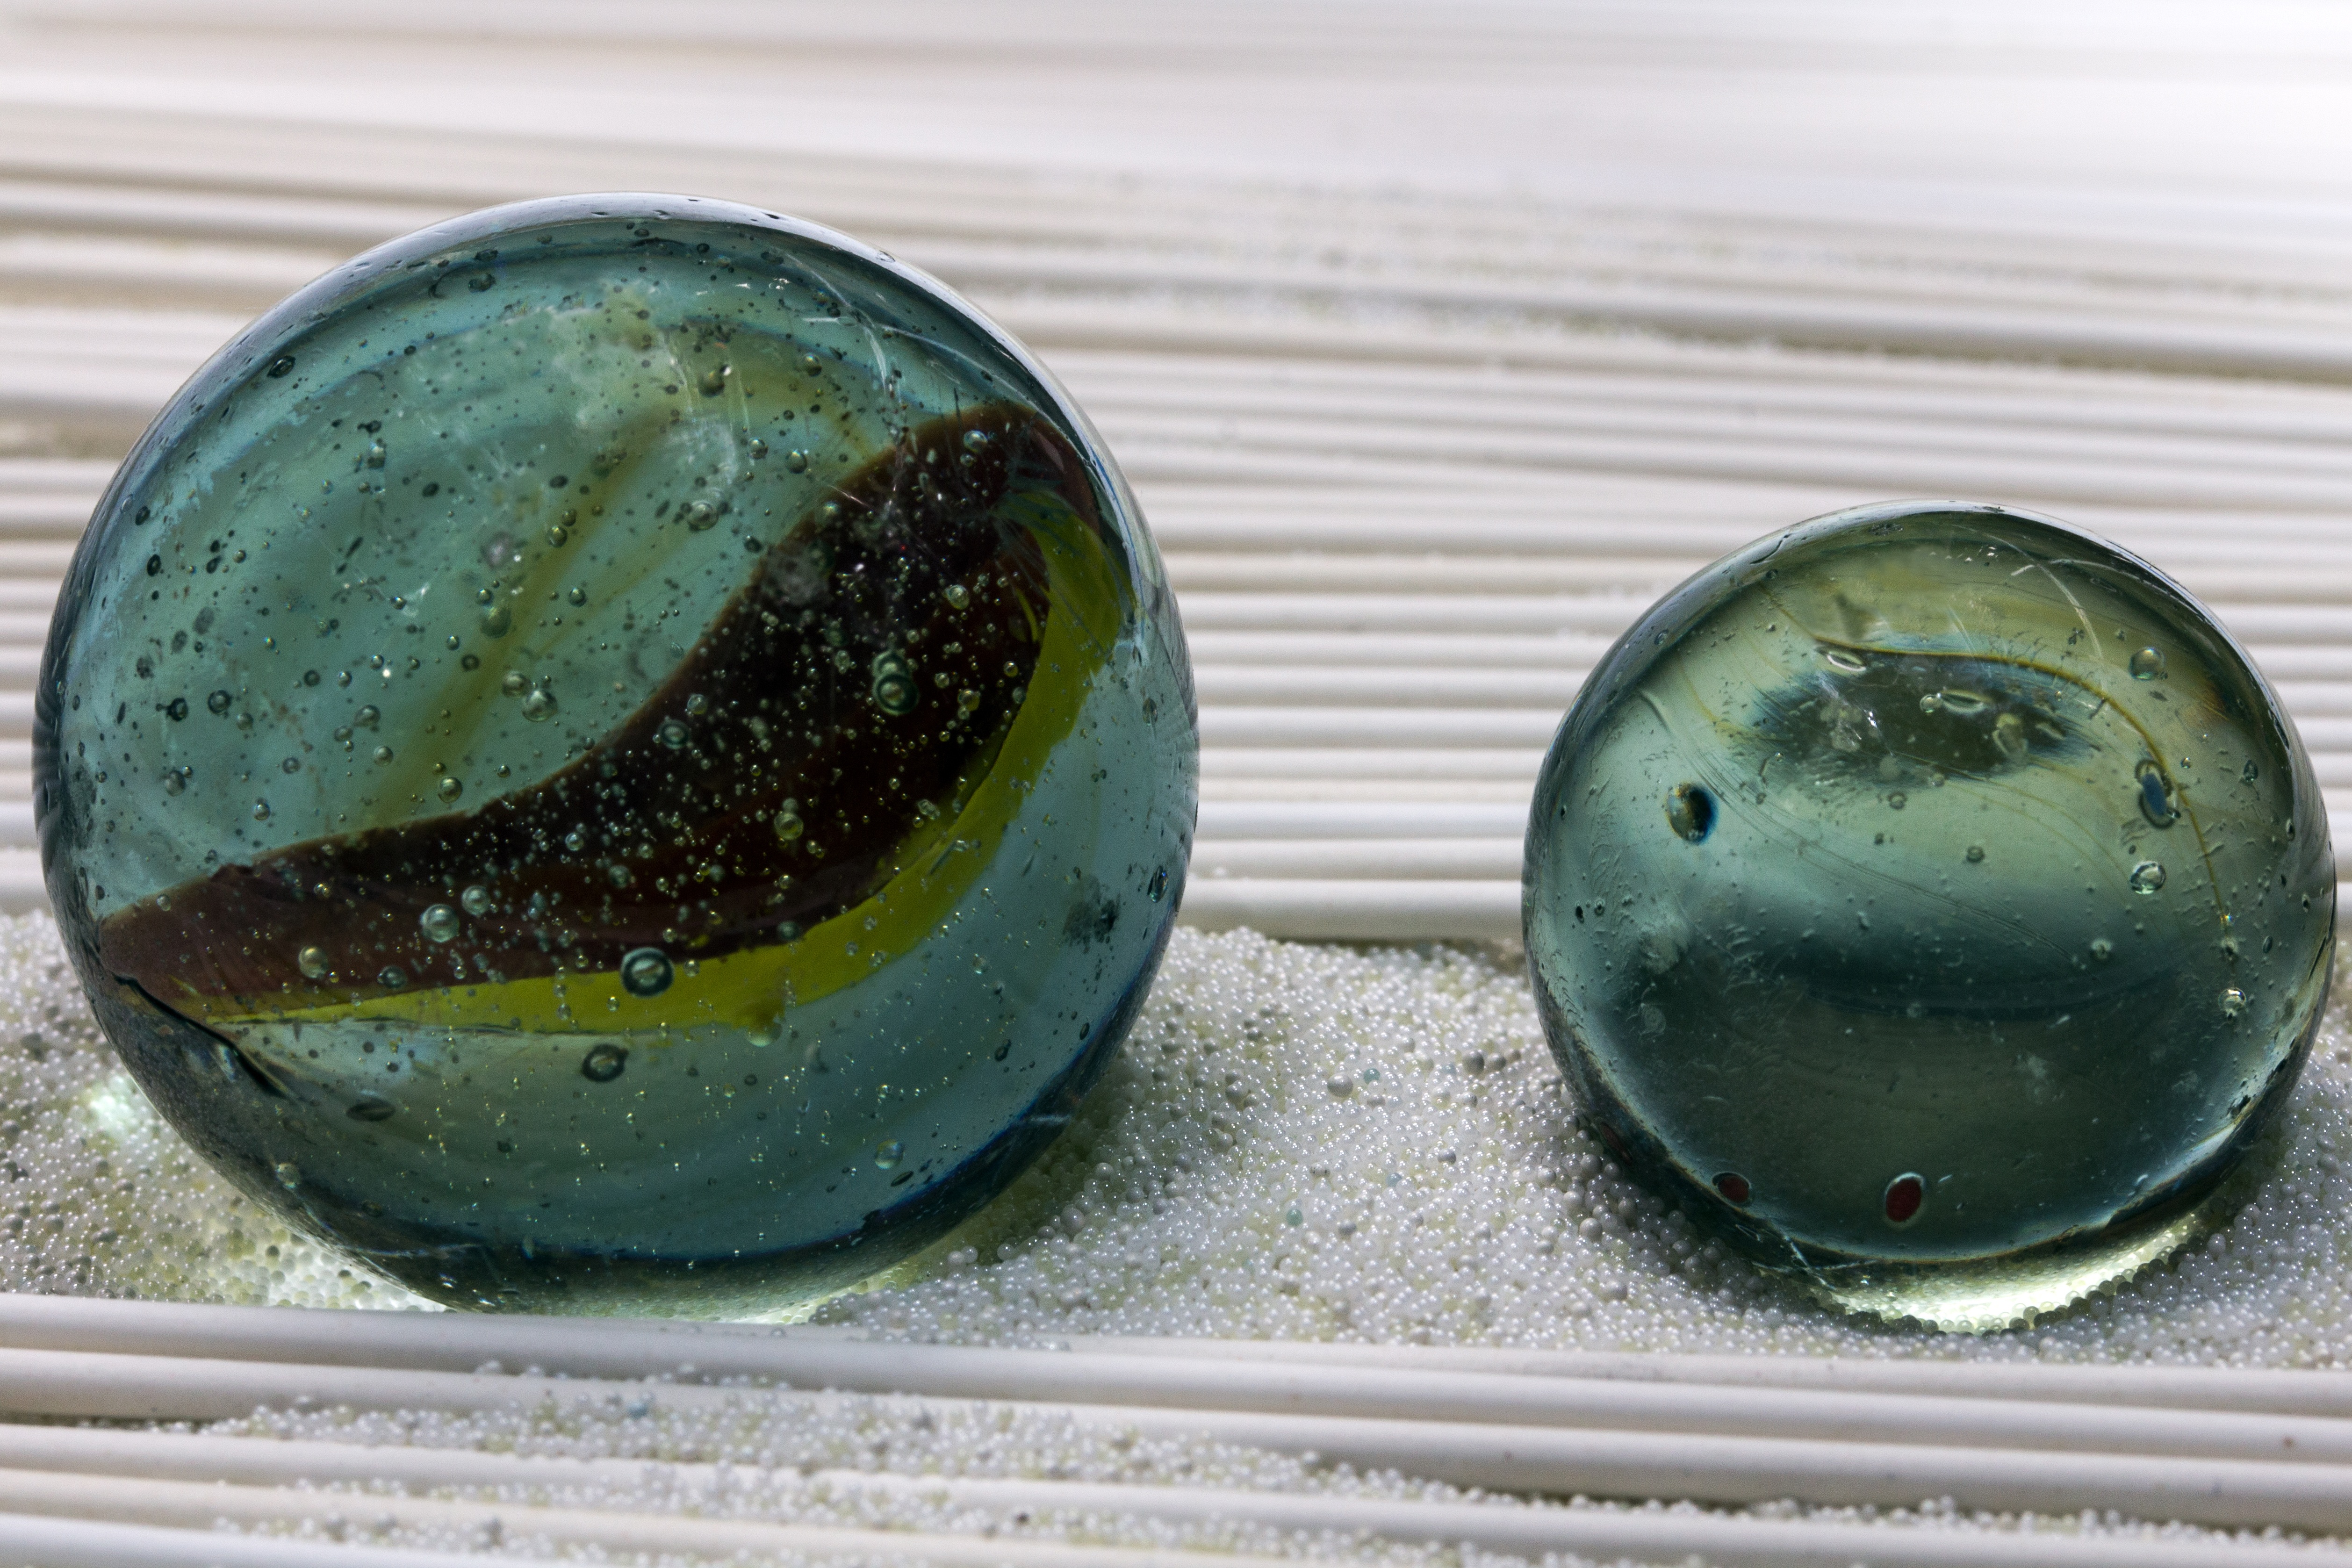
glass, green, color, ceramic, bead, close, jewellery, art, sphere, shape, macro photography, glaskugeln, ceramic beads, fashion accessory